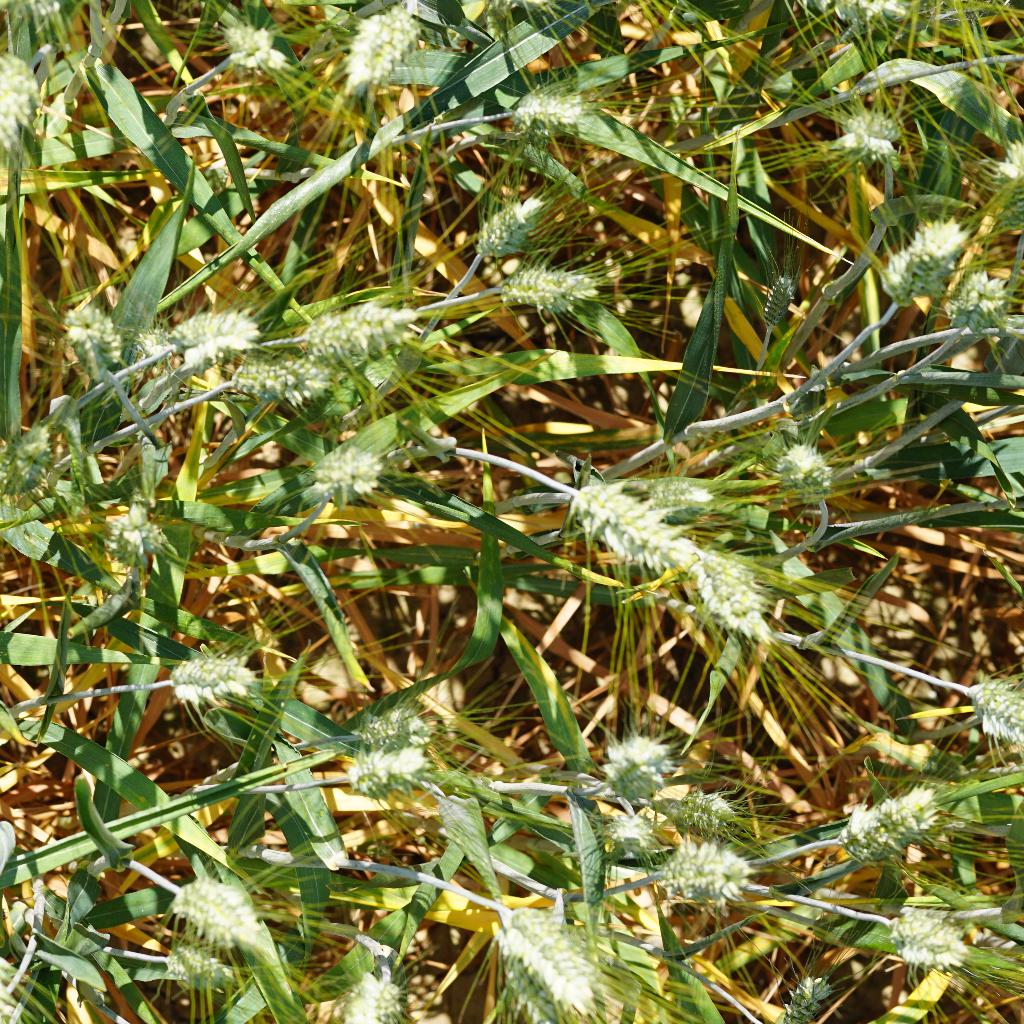
Country: France
Location: Gréoux
Wheat development stage: Filling